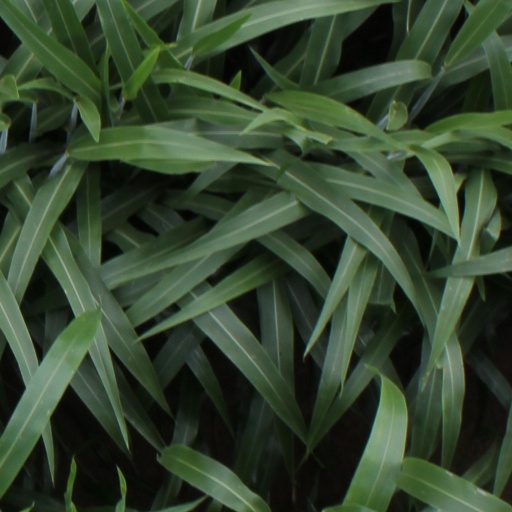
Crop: sorghum